Watuppa Branch

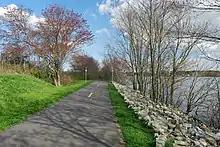
Bike path constructed over a portion of the former Fall River Railroad right-of-way, near South Watuppa Pond, Fall River, Massachusetts

The Fall River Railroad was chartered in 1874 and opened in 1875 from the New Bedford Railroad at New Bedford to Fall River through the towns of Dartmouth and Westport. The line was built to provide rail access to the mills in the eastern part of Fall River along the Quequechan River valley. The western terminus of the line was Watuppa station at Plymouth Avenue near Front Street. In 1882, the line was leased to the Old Colony Railroad for 99 years; it was sold outright to the Old Colony in 1896. The track between Westport and Fall River was eventually removed; the current track ends shortly after the Massachusetts Route 88 crossing in the town of Westport.